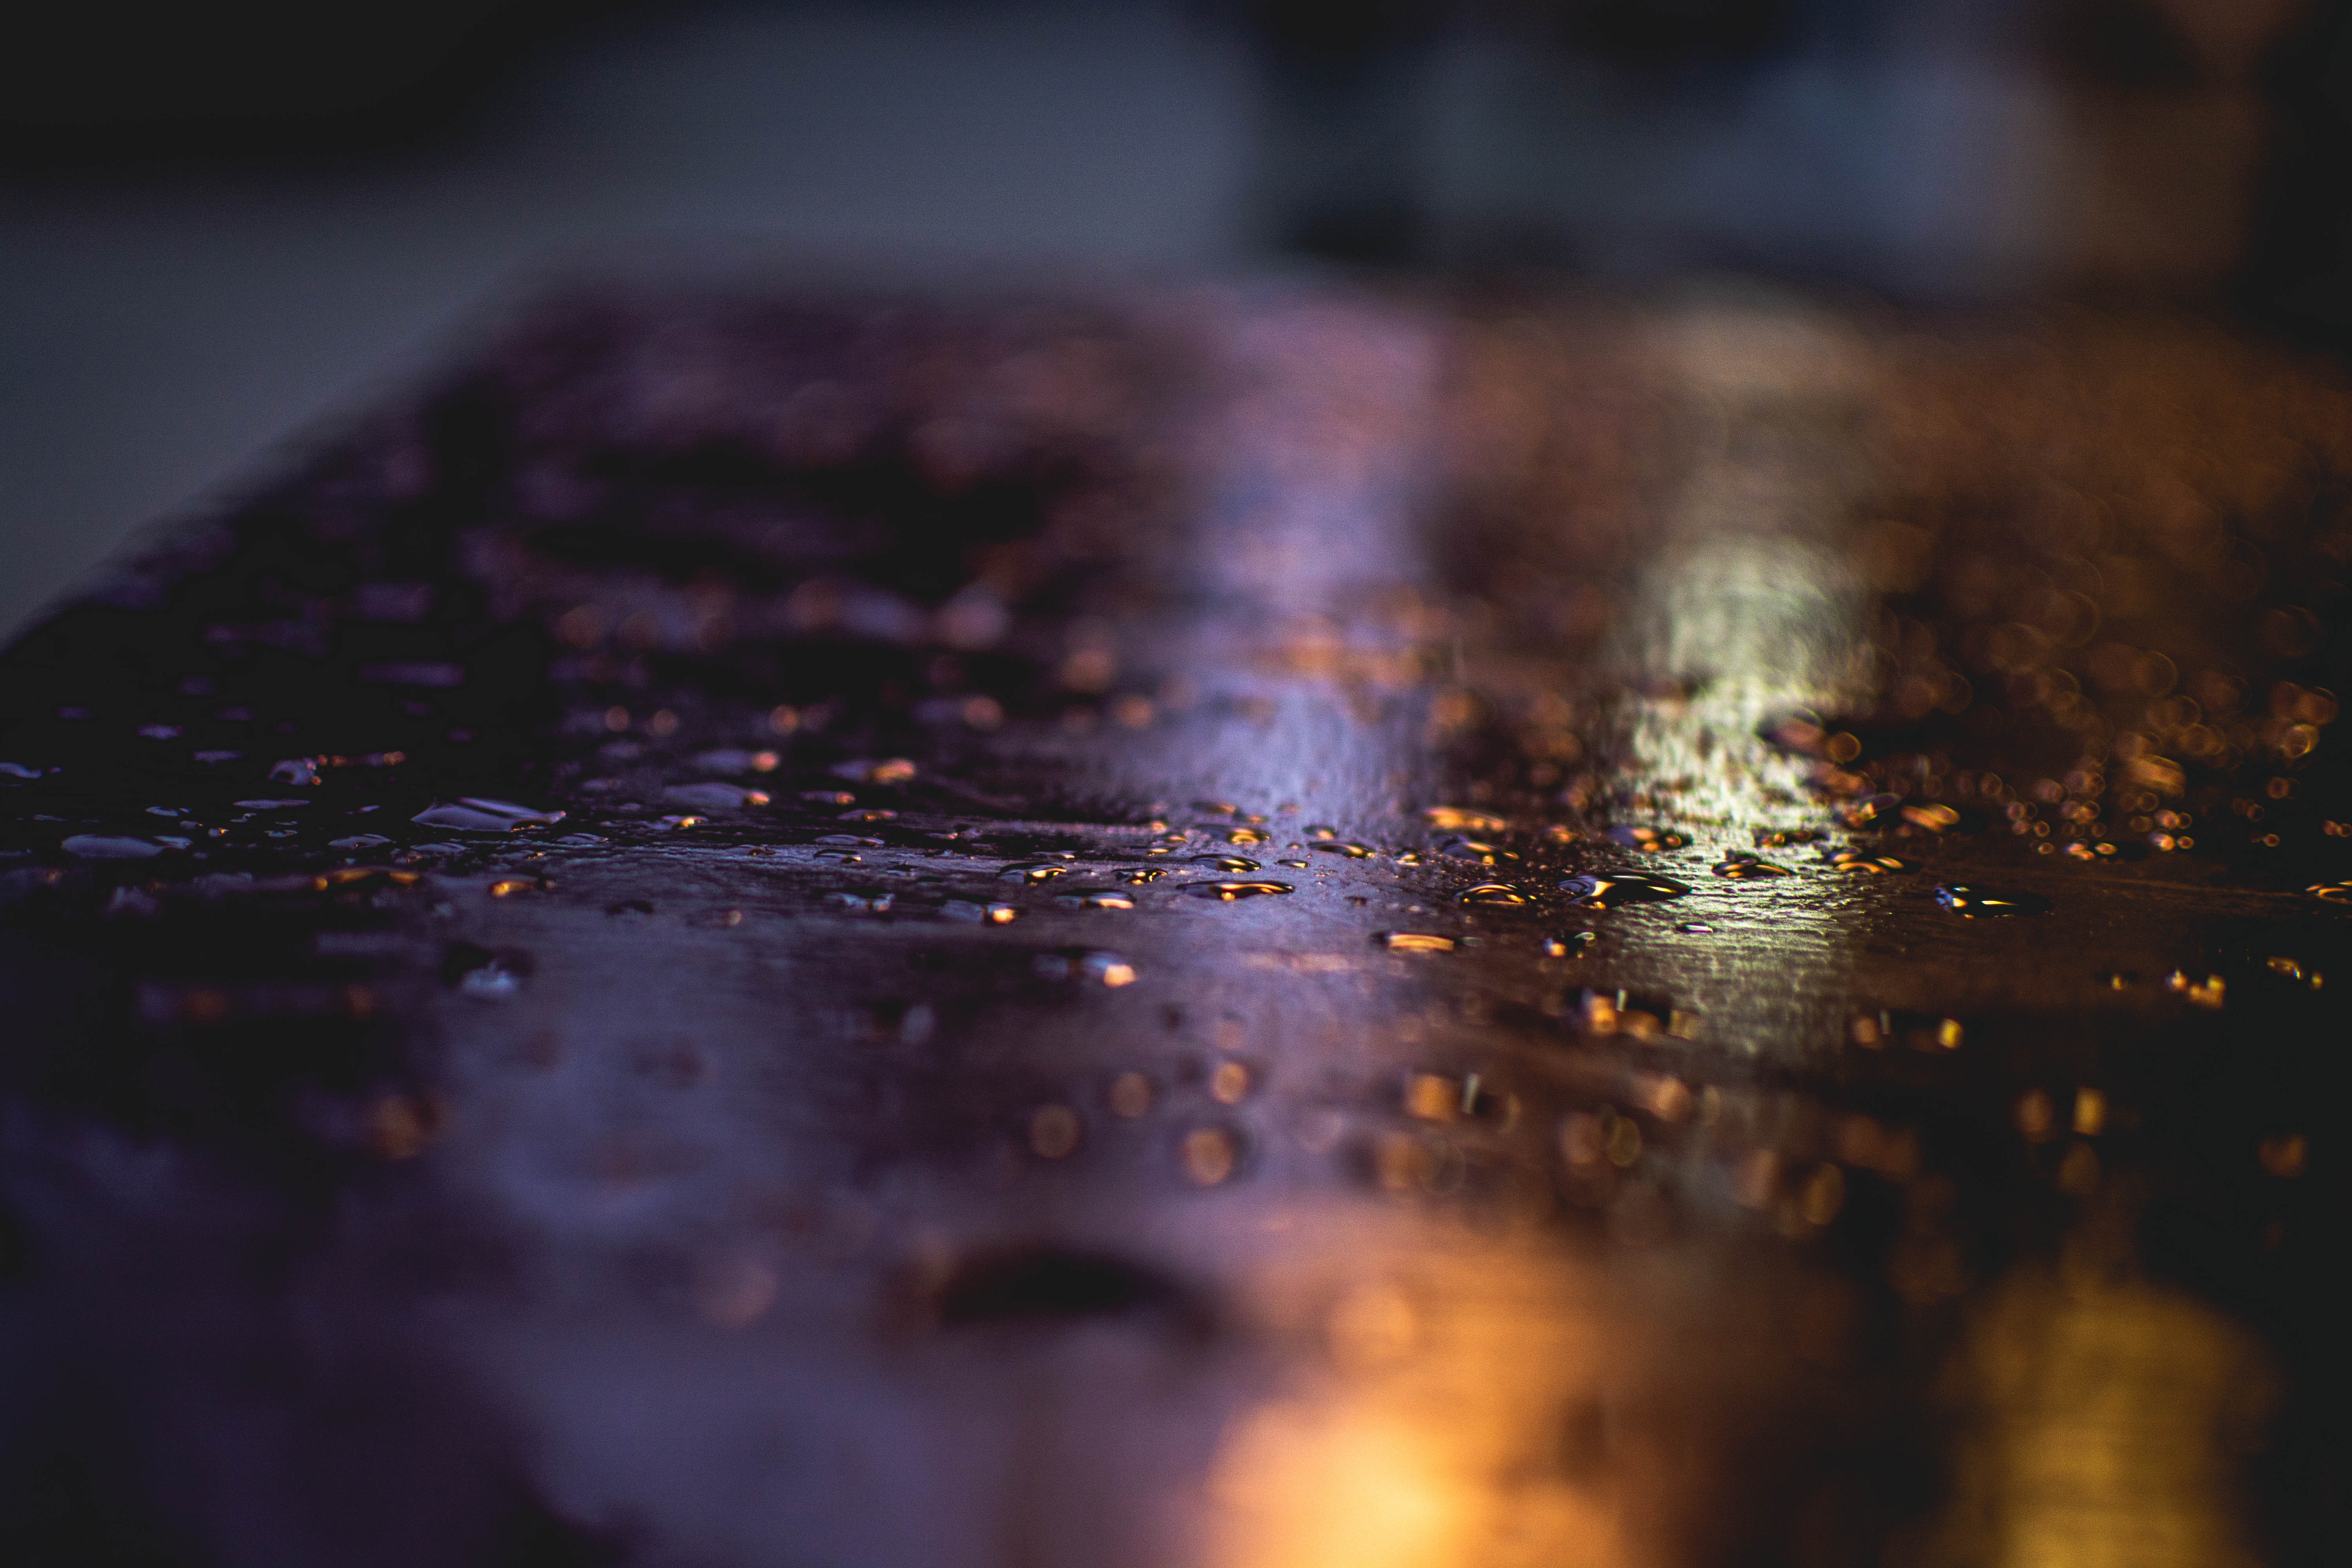
water, sky, light, cloud, night, photography, reflection, wood, darkness